Portobello High School

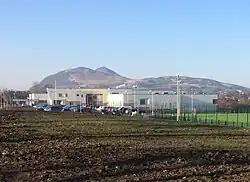
The Portobello High School from 2016.

Portobello High School is a large secondary school in Portobello in the east of Edinburgh. With over 1400 pupils it is one of the largest state schools in Edinburgh and Scotland. The current headteacher, as of 2024, is Greg McDowall. There are two other high schools near it Castlebrae Community High School and Holy Rood High School, Edinburgh